MattyBRaps

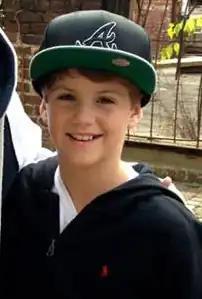
MattyB in 2014

Matthew David Morris (born January 6, 2003), better known as MattyB or MattyBRaps, is an American rapper, singer, and YouTuber. He launched his career at a young age by creating covers of popular music and posting them to YouTube.